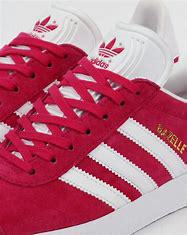
Brand: Adidas
Model: Gazelle Bold